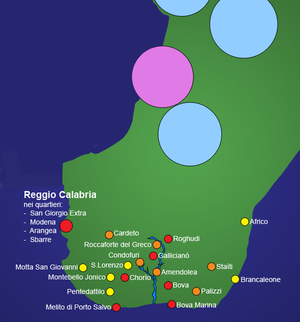
Les langues parlées en Italie sont, en plus de l'italien quu est la langue officielle et nationale, au nombre de treize qui ont un statut protégé par la loi. D'autres langues encore, comme les langues romanis, sont également parlées sur le territoire de la République.
Le griko ou grico est un dialecte grec, comportant des similarités avec l'italien et parlé dans le sud de l’Italie. Les Grecs l’appellent Katoitaliótika, « italien méridional ».
Les Grikos sont une ethnie d'Italie du Sud.